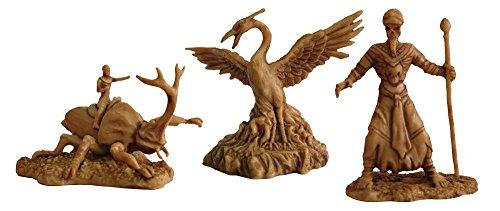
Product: Asmodee Kemet
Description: Epic battles.
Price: $97.00
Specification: ProductDimensions:10.8x3.1x15.6inches|ItemWeight:4.1pounds|ShippingWeight:4.15pounds(Viewshippingratesandpolicies)|DomesticShipping:ItemcanbeshippedwithinU.S.|InternationalShipping:ThisitemcanbeshippedtoselectcountriesoutsideoftheU.S.LearnMore|ASIN:B00B9X04F8|Itemmodelnumber:KEM01|Manufacturerrecommendedage:13yearsandup